Szwederowo district, Bydgoszcz

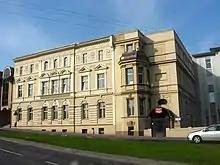
Building at 4 Kujawska street

As mentioned in another census from 1860, two locations coexisted: "Old Szwederowo", a 31-houses village with 322 people (167 Evangelicals, 98 Catholics, 57 Jews) and "New Szwederowo", a 23-houses hamlet with 229 people (164 Protestants, 65 Catholics). Both places were subsumed under Catholic and Evangelical parishes of Bromberg.